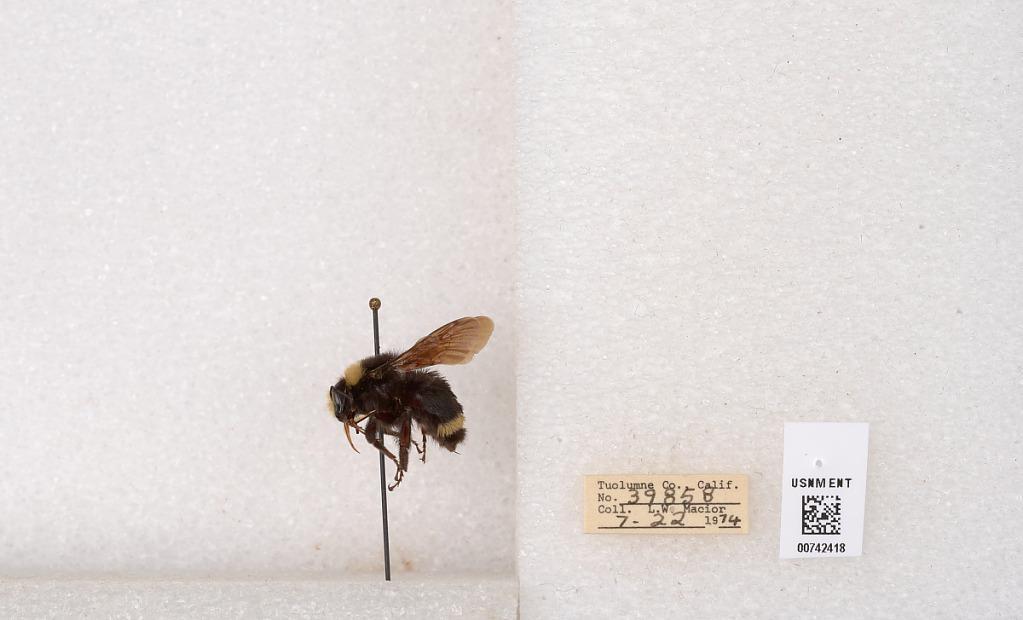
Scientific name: Bombus (Pyrobombus) vosnesenskii Radoszkowski
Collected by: L. Macior
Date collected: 1974-7-22
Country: United States
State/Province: California
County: Tuolumne
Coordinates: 37.9712, -120.228